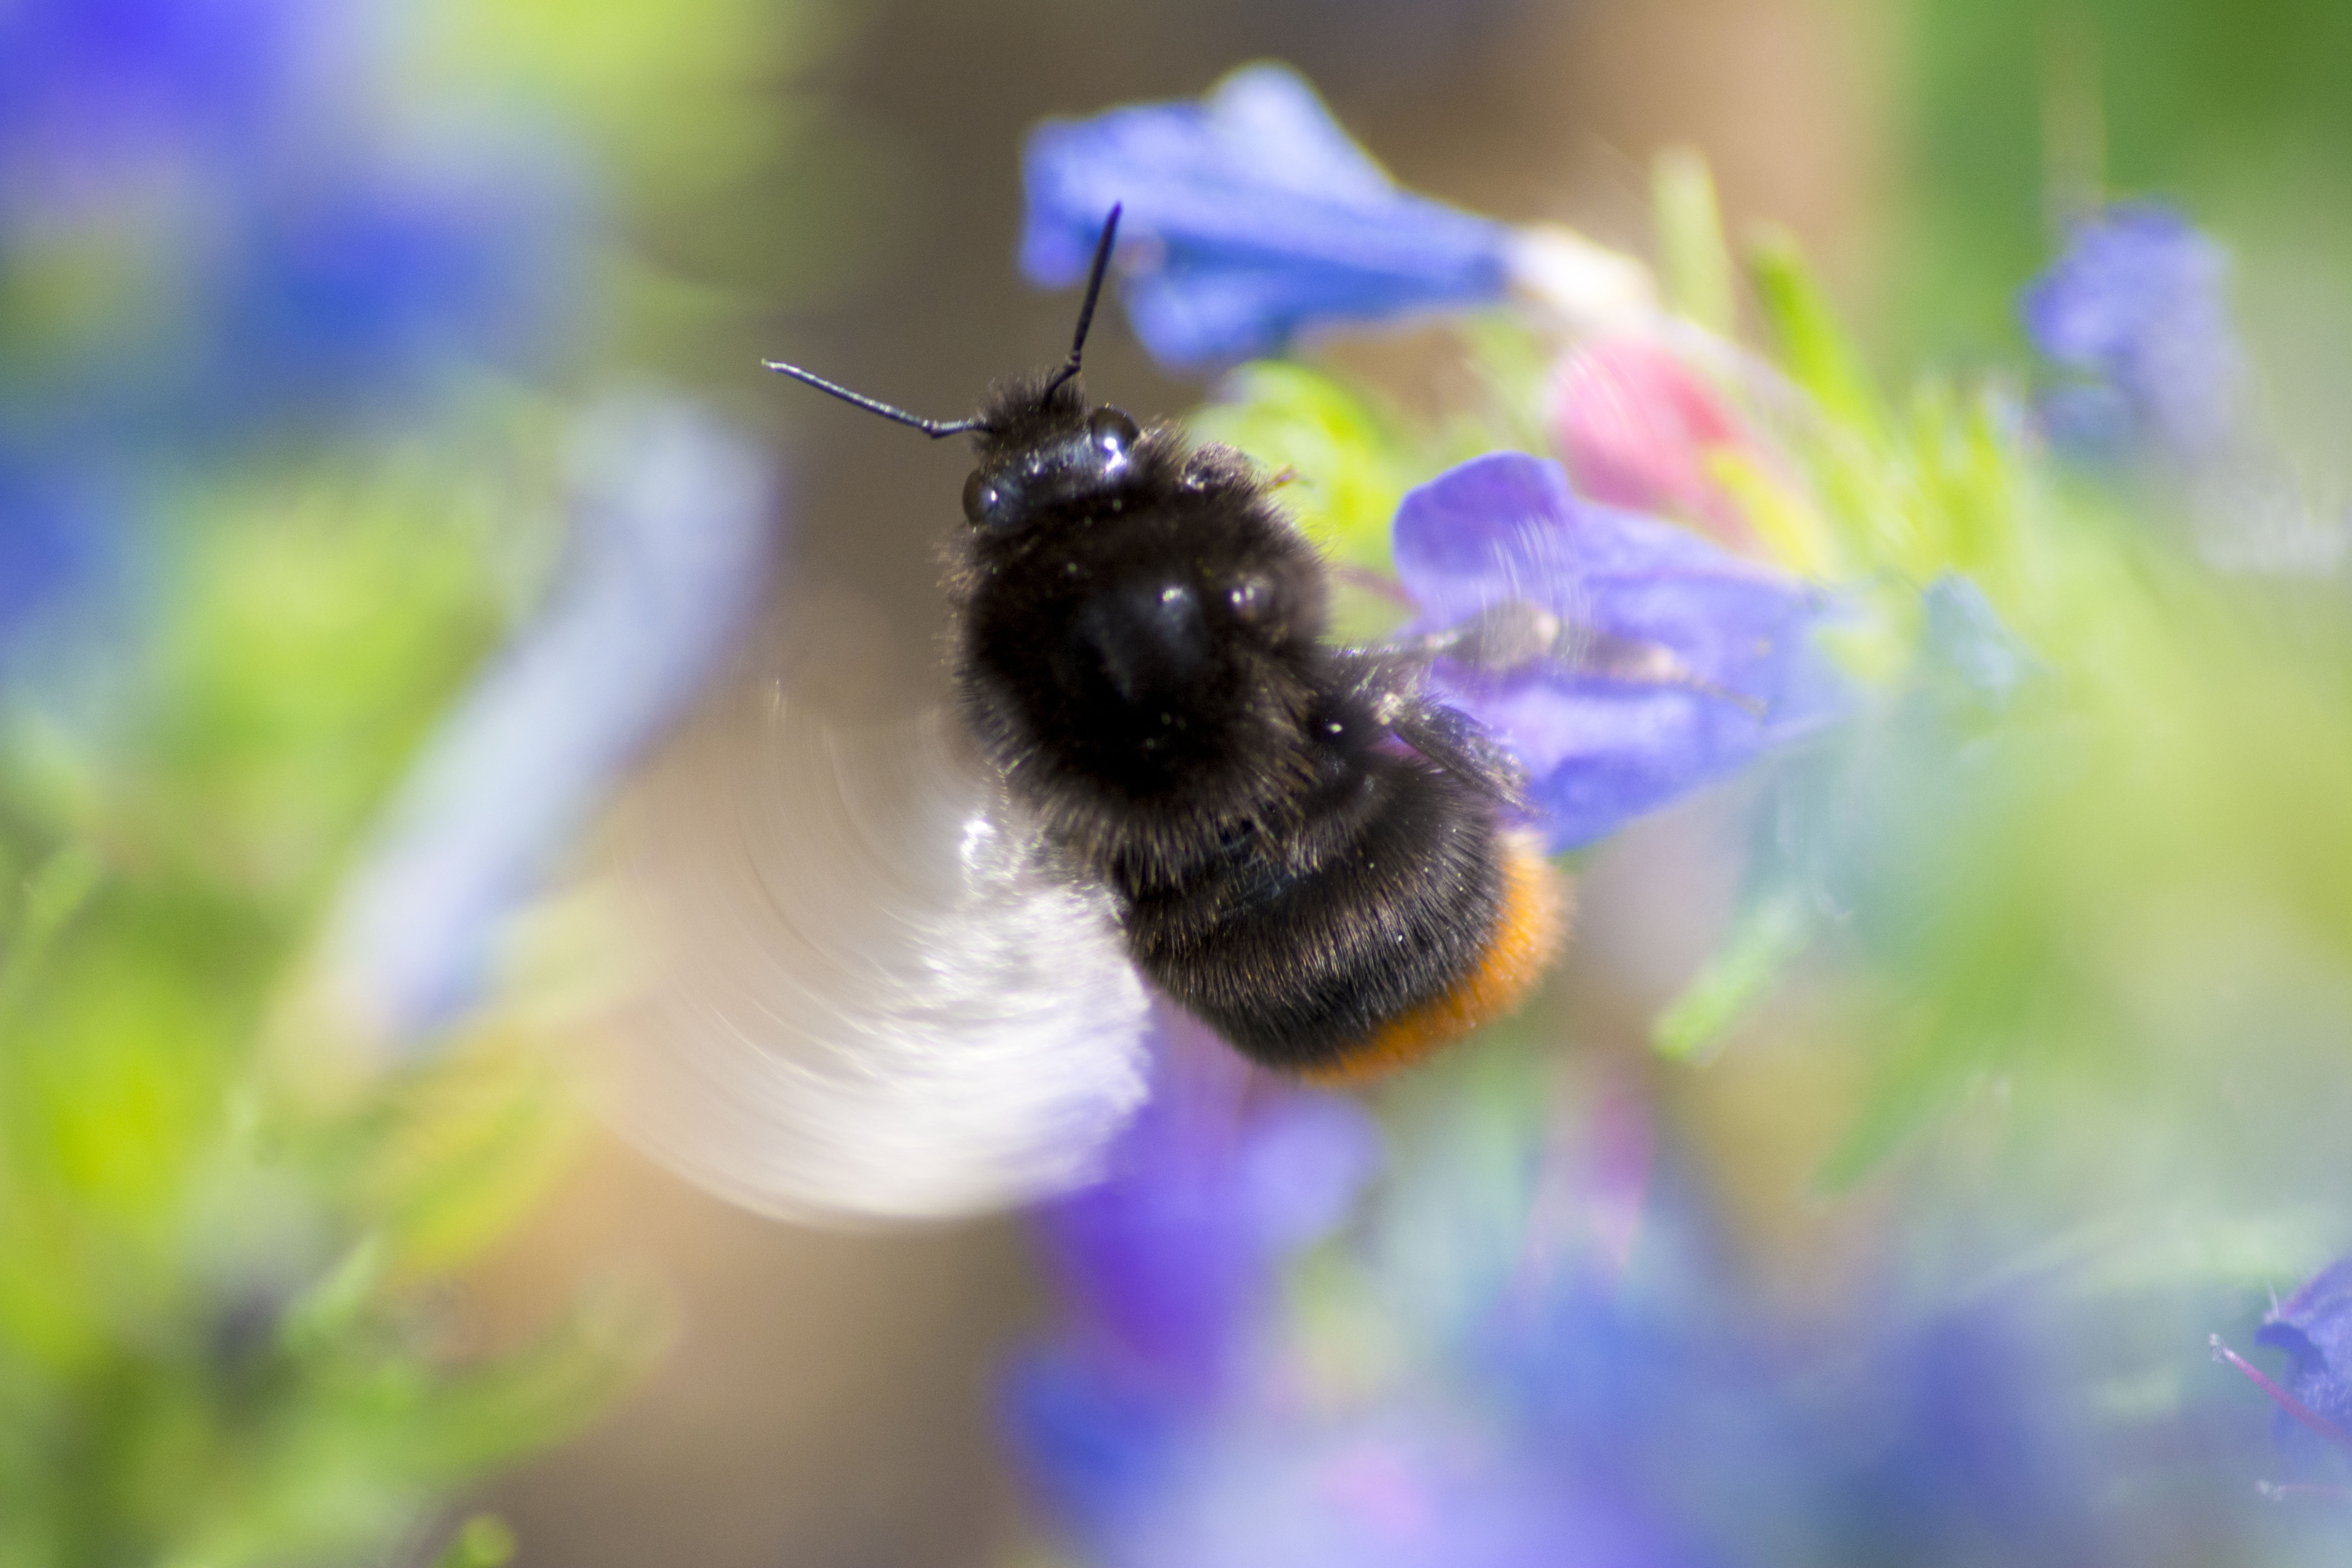
nature, photography, flower, pollen, insect, macro, natural, garden, closeup, flora, fauna, invertebrate, close up, wings, bee, bumblebee, nectar, macro photography, arthropod, honey bee, pollinator, membrane winged insect